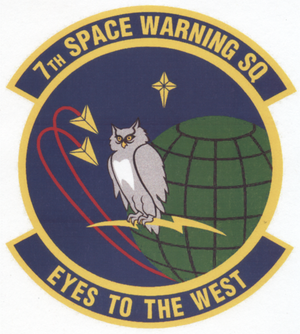
L'United States Space Force, ou USSF en abrégé, est la branche des Forces armées des États-Unis destinée à la conduite d'opérations militaires dans l'espace créée le 20 décembre 2019. Il s'agit de la sixième branche des forces armées des États-Unis, dépendant du Département de l'Air Force. Son quartier-général provisoire est Peterson Air Force Base.